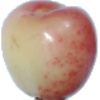
Label: Cherry Rainier 1